West Java

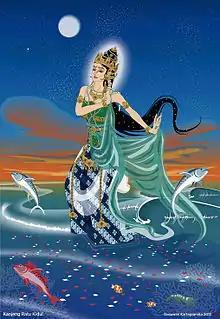
A painting depicting Nyai Loro Kidul

Tembang Sunda is a genre of Sundanese vocal music accompanied by a core ensemble of two Kacapi (zither) and a Suling (bamboo flute). The music and poetry of tembang Sunda are closely associated with the Parahyangan, the highland plateau that transverses the central and southern parts of Sunda. The natural environment of Priangan, an agricultural region surrounded by mountains and volcanoes, is reflected in some songs of the tembang Sunda.